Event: Nepal Earthquake
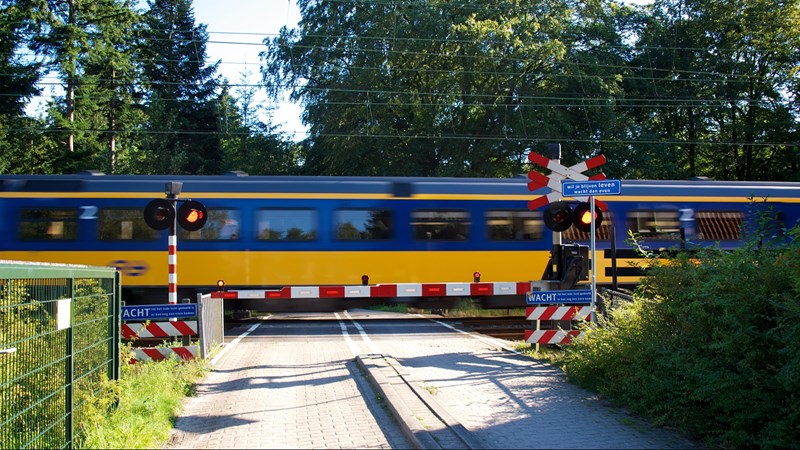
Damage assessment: no_damage